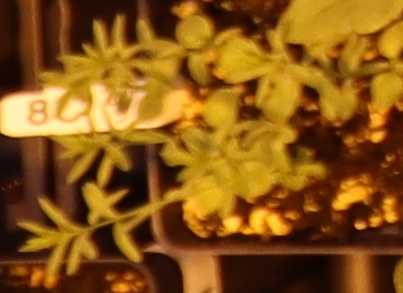
Label: Flax